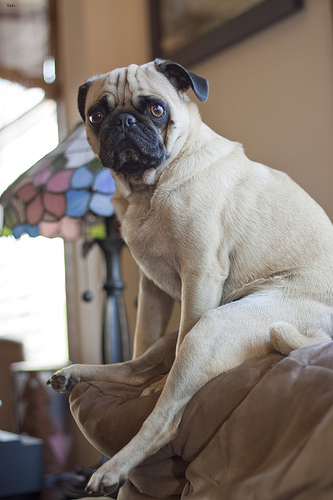
Animal: dog
Breed: pug